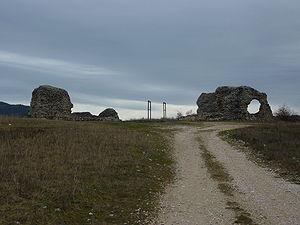
Tratturo est un terme italien particulièrement usité pour les pistes qui relient l'Apennin des Abruzzes aux plaines des Pouilles et de la Calabre.
La via Claudia Nova est une antique voie romaine, construite en 47 par l’empereur Claude pour joindre la via Caecilia et la Via Tiburtina.